Commodore Hull School

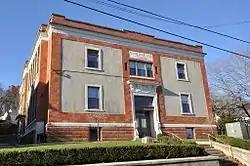

The Commodore Hull School, now also known as the Commodore Hull School Apartments, is a former elementary school at 130 Oak Avenue in Shelton, Connecticut. It was built in 1907, and is believed to be the first school in the state built using the fireproof combination of terra cotta blocks and reinforced concrete. The building was listed on the National Register of Historic Places in 1983.